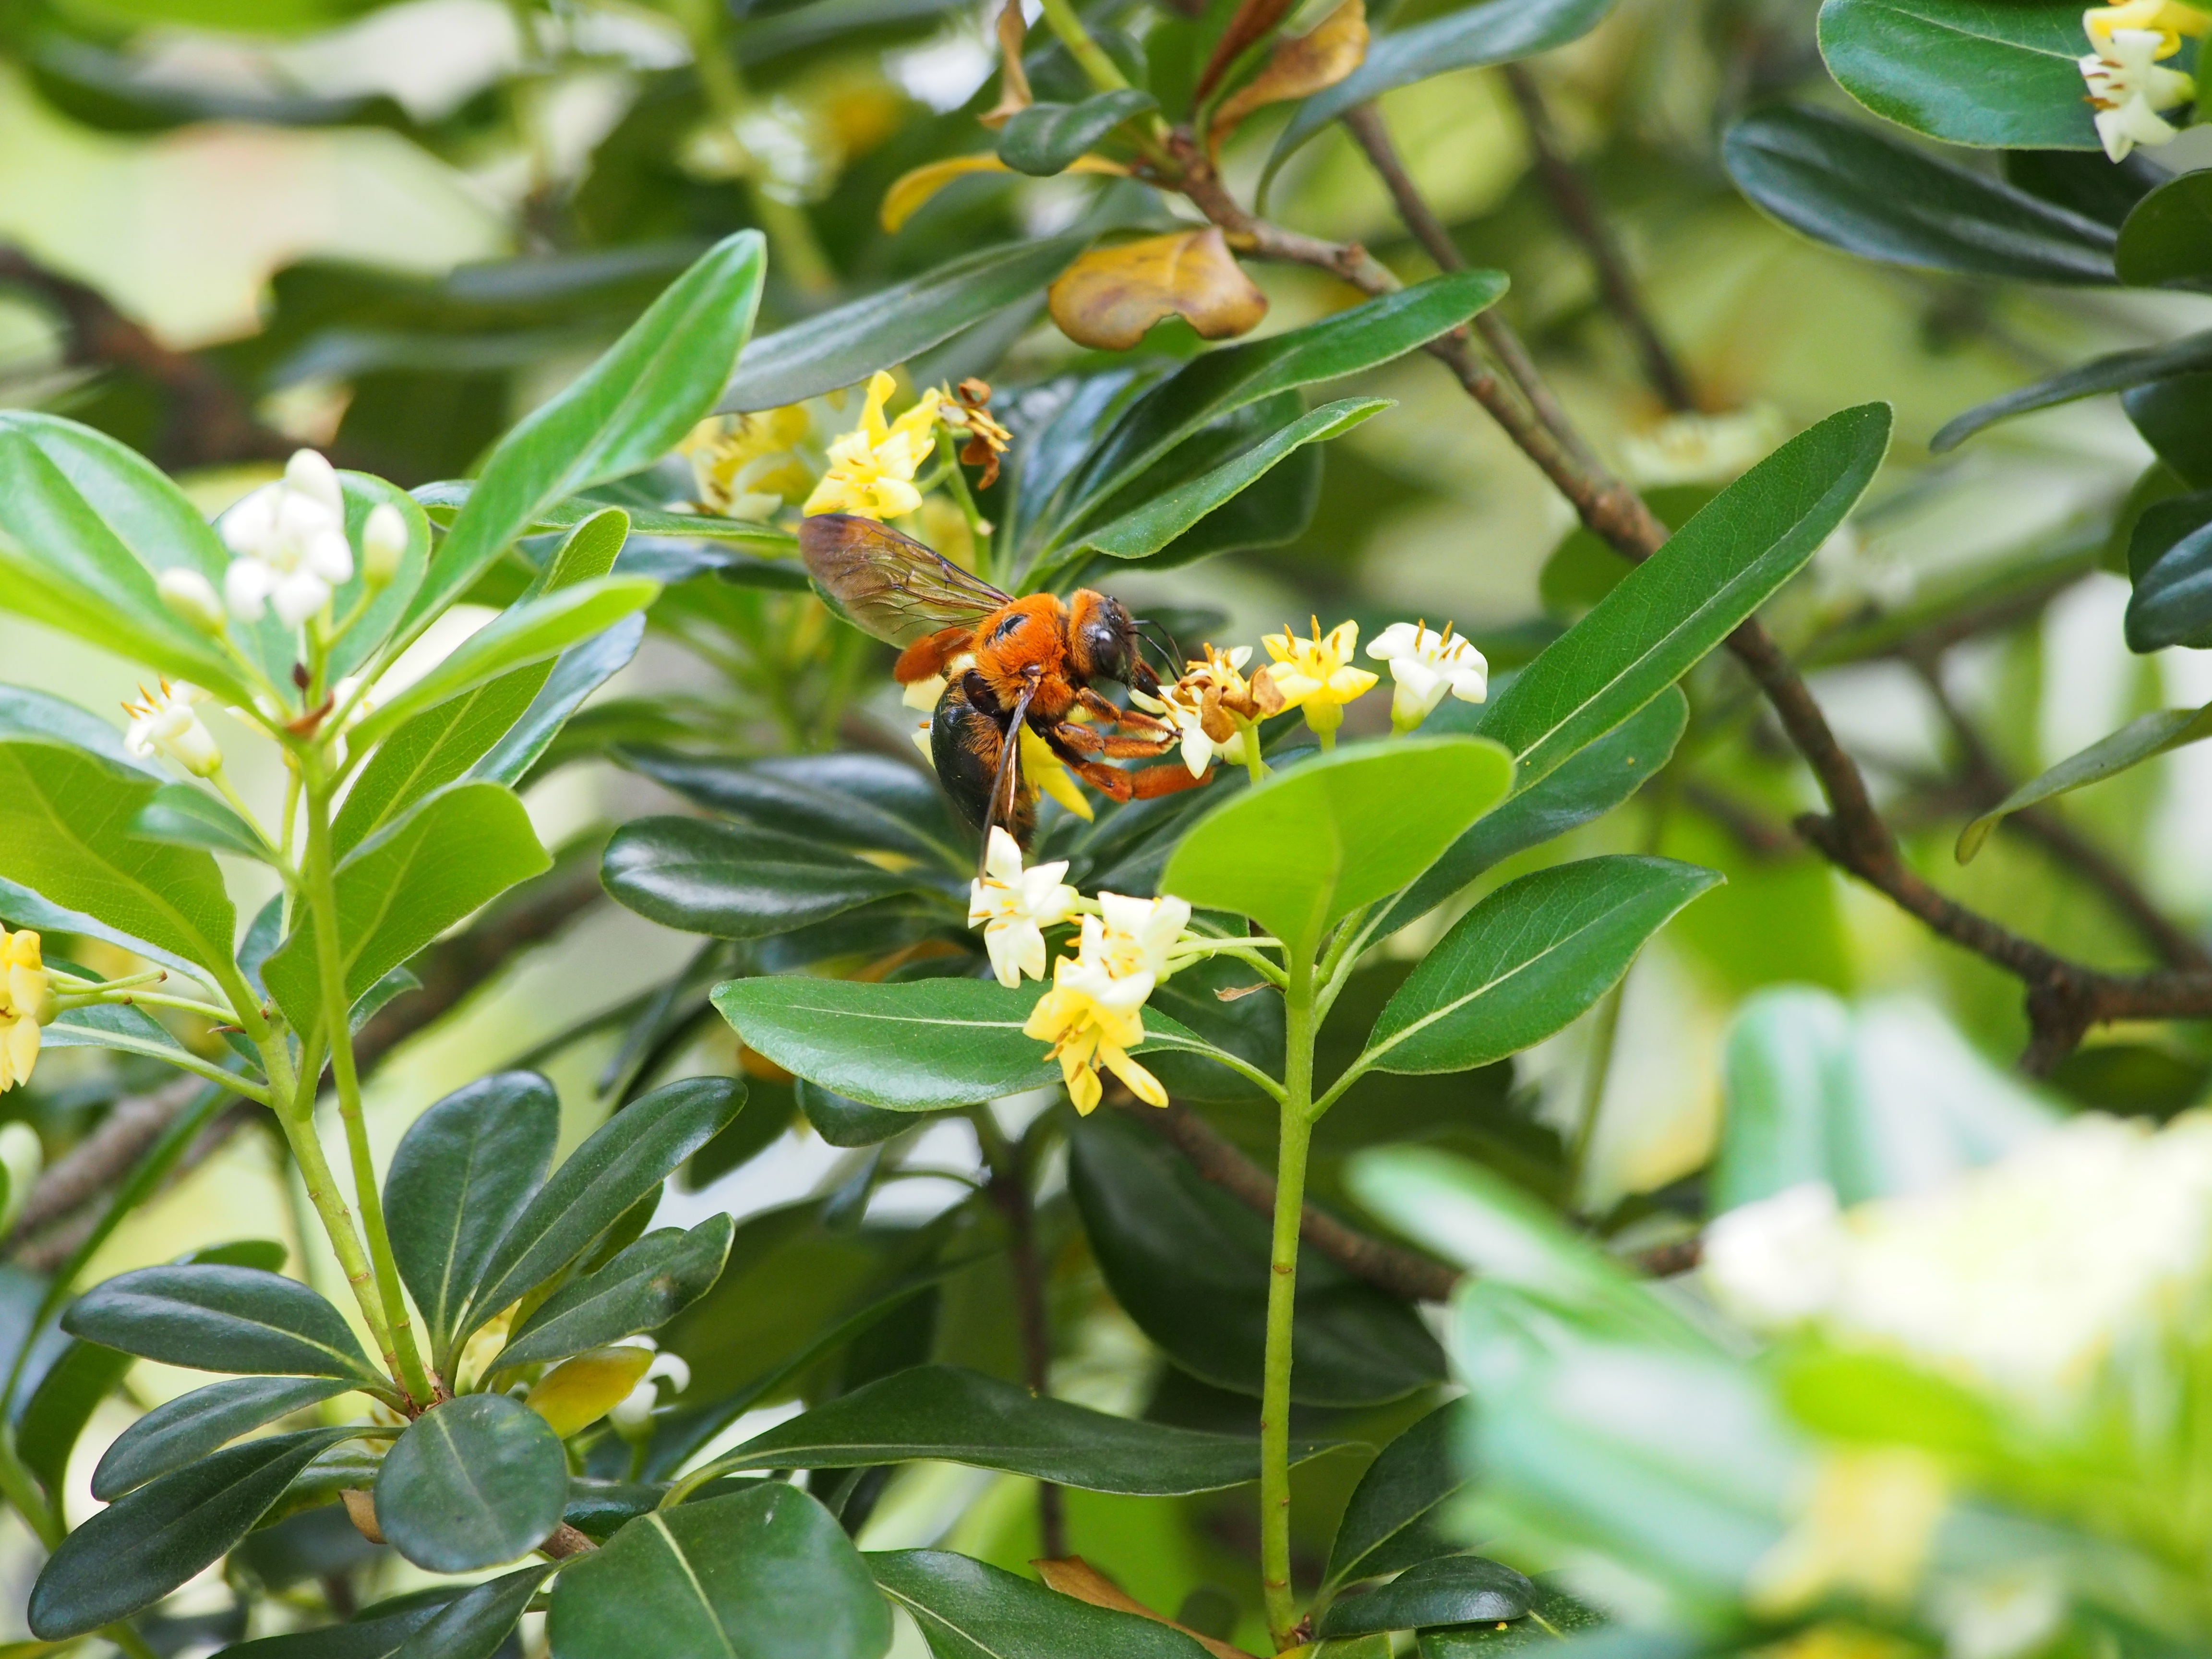
tree, plant, flower, insect, evergreen, park, botany, flora, fauna, invertebrate, shrub, bumblebee, nectar, flowering plant, adopt honey, woody plant, land plant, moths and butterflies